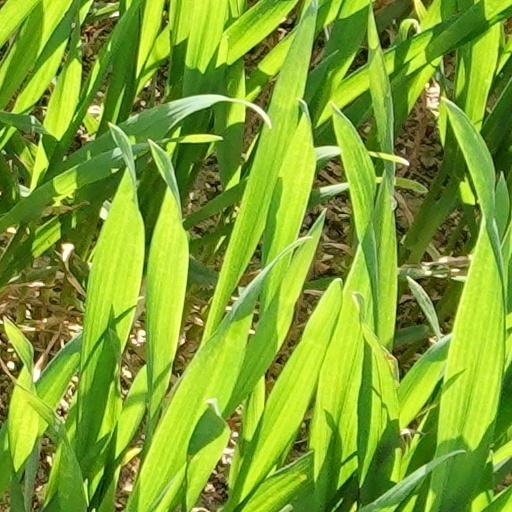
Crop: wheat